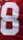
Number: 8